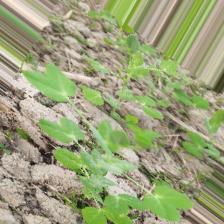
Label: Normal